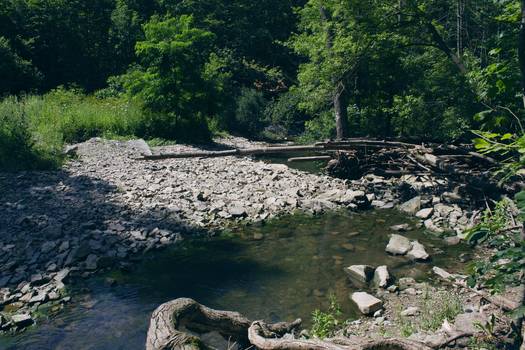
Label: No Watermark